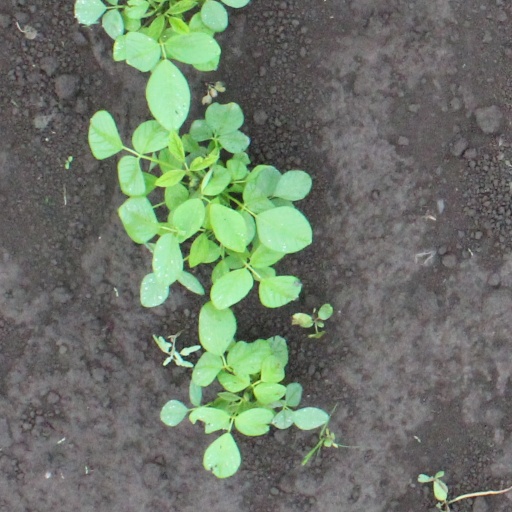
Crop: soybean